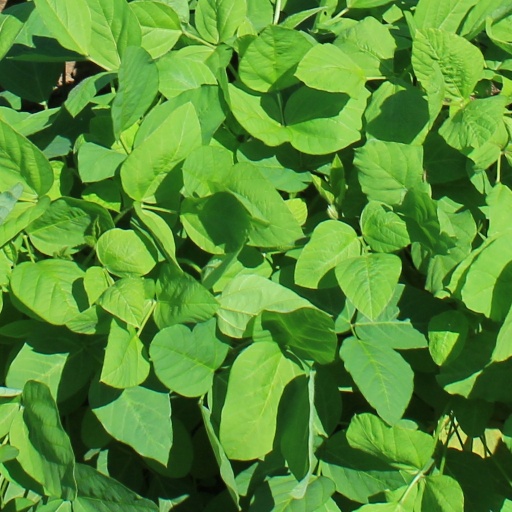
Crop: soybean